Grace Cathedral, San Francisco

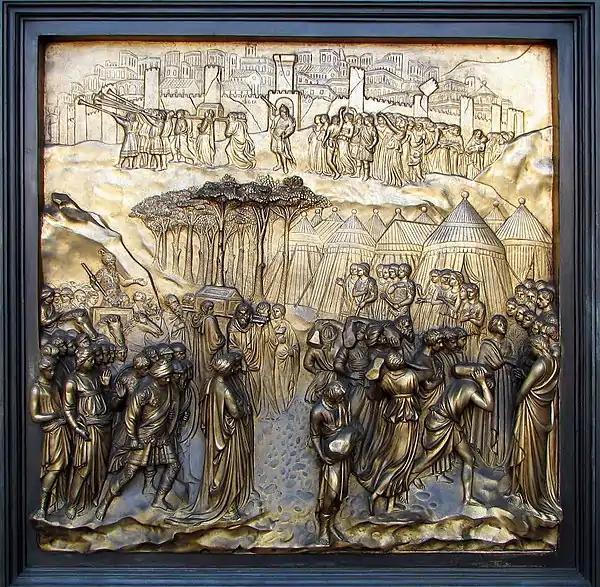
Detail of the doors

The cathedral entrance has a large pair of doors, often called the "Ghiberti doors". They are reproductions of the doors of the Florence Baptistery by Lorenzo Ghiberti, also dubbed the "Gates of Paradise".